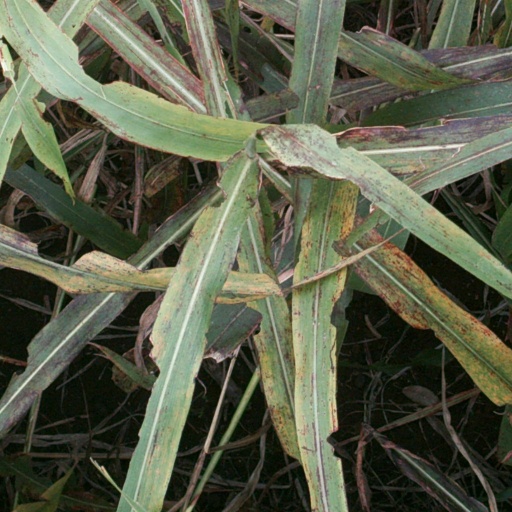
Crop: sorghum